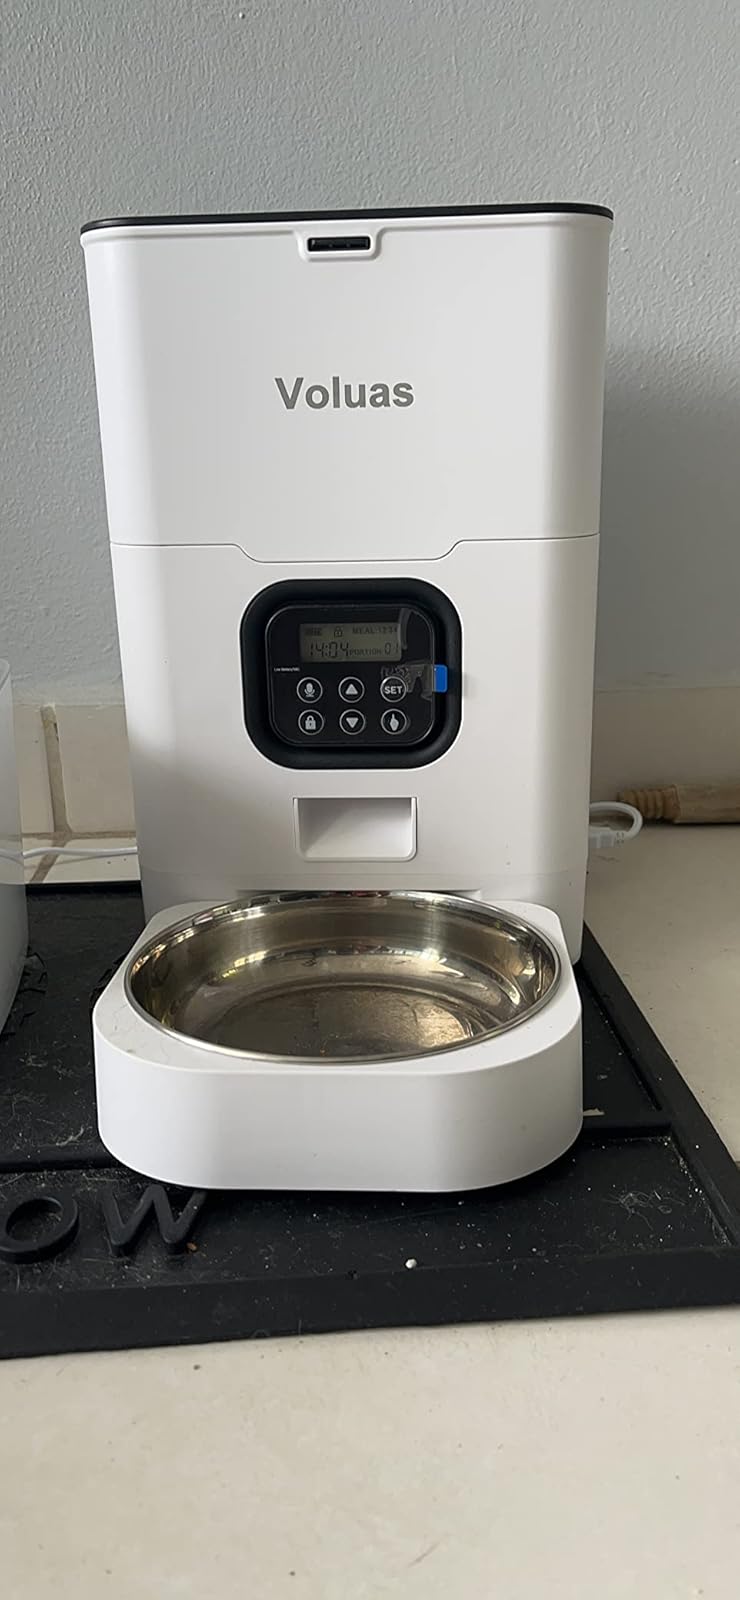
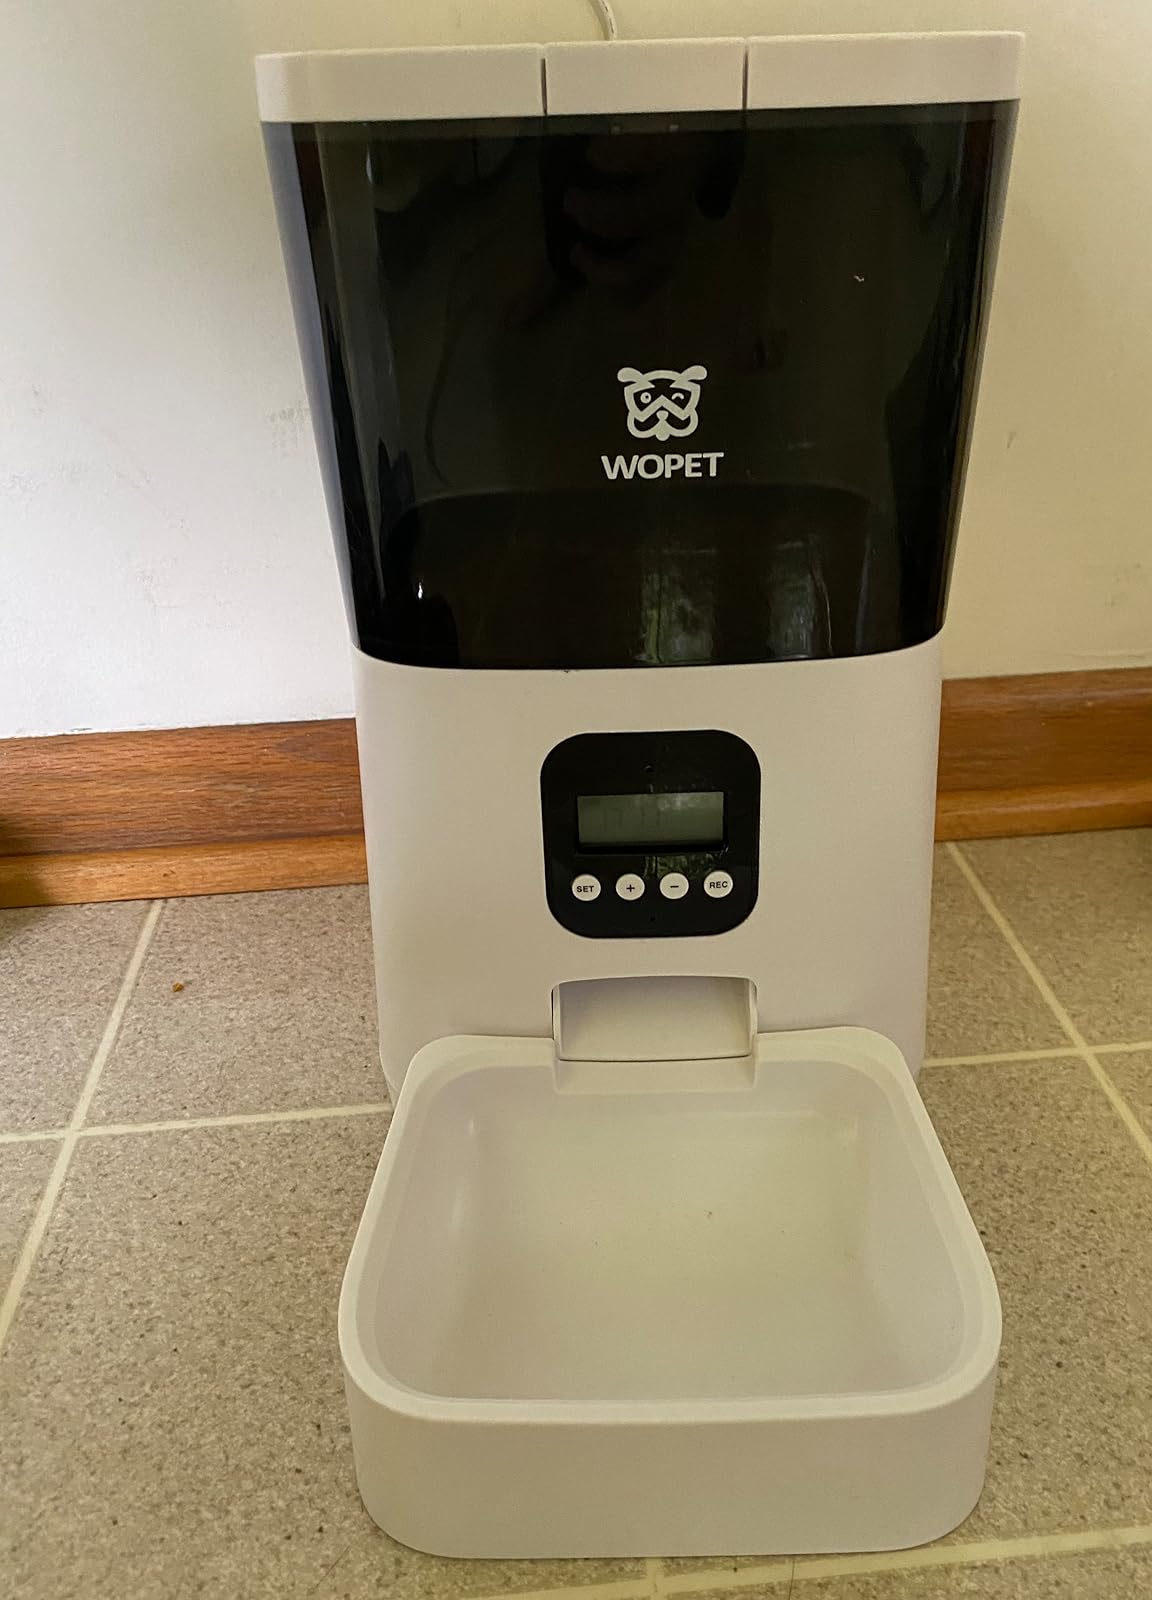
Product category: items_feeder
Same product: no